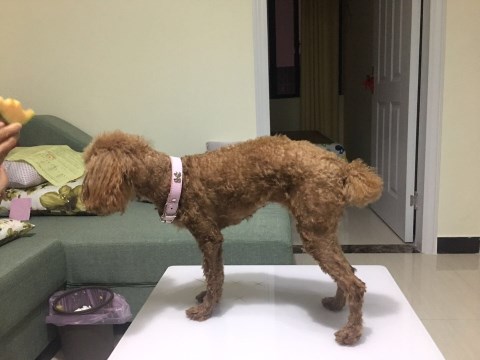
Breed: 2925-n000114-toy_poodle